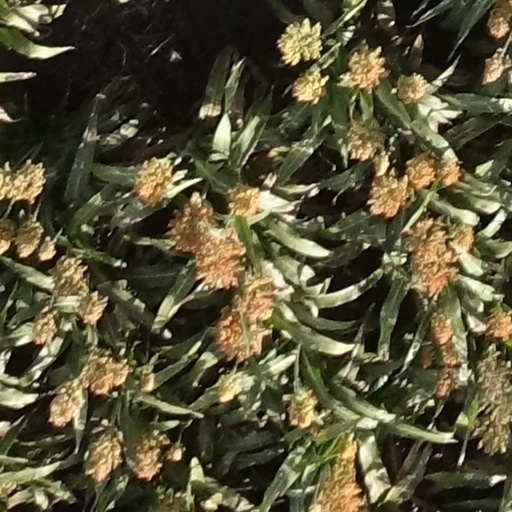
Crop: sorghum